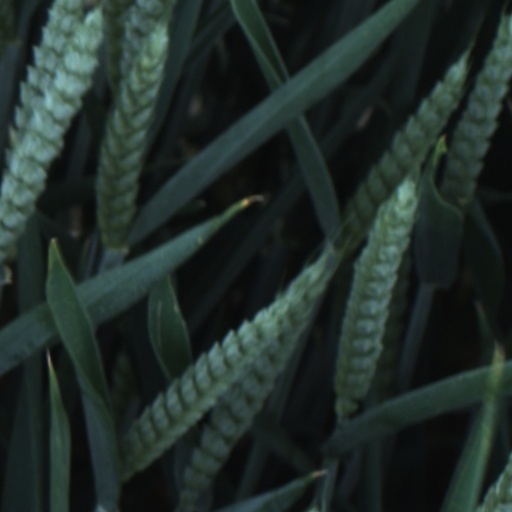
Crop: wheat